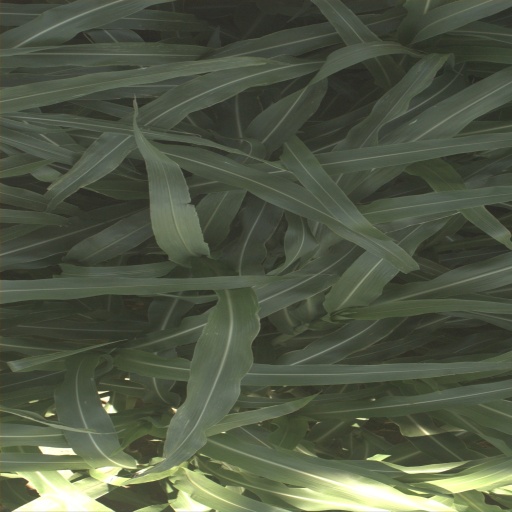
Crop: sorghum